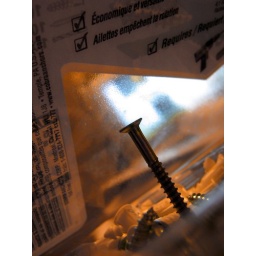
Er, I mean, &amp;quot;a stand-up screw.&amp;quot; (Gold screw in a basket of silver screws, standing at full attention.) (House-In-Progress!)